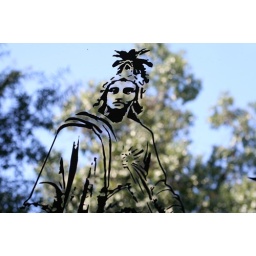
bar window in capitol hill